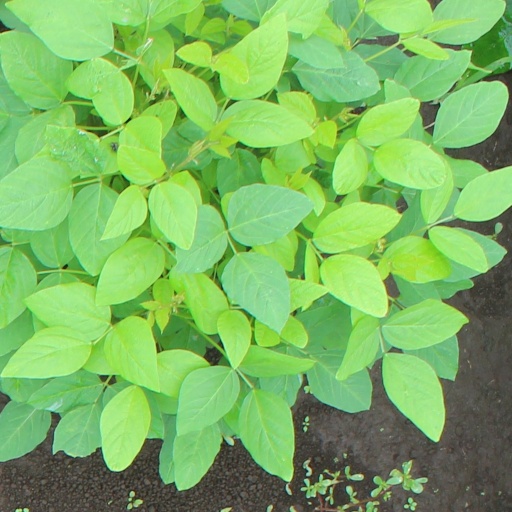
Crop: soybean